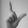
ASL letter: L